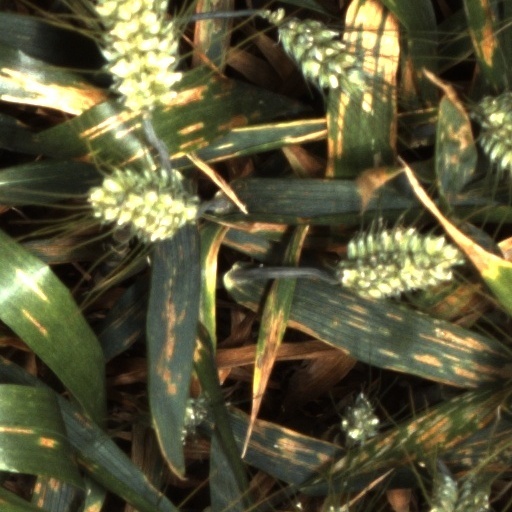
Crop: wheat